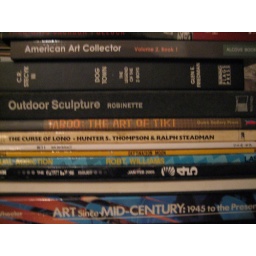
from one of the countless stacks of art books on the floor in the loft.To live emersed in art - heaven.